Courtroom sketch

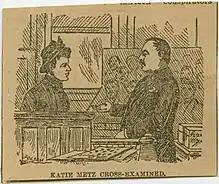
An 1889 courtroom sketch from the trial of ex-Alderman Thomas Cleary, which was published in "The New York Times".

A courtroom sketch is an artistic depiction of the proceedings in a court of law. In many jurisdictions, the use of cameras in courtrooms is generally prohibited in order to prevent distractions and preserve privacy. This requires news media to rely on sketch artists for illustrations of the proceedings.